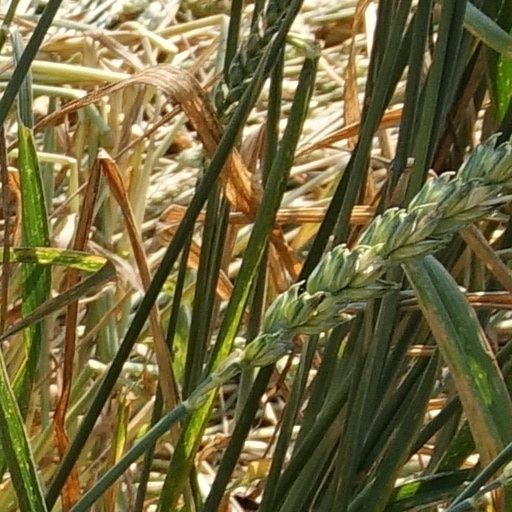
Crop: wheat